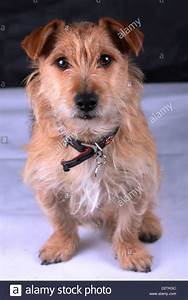
Label: cane